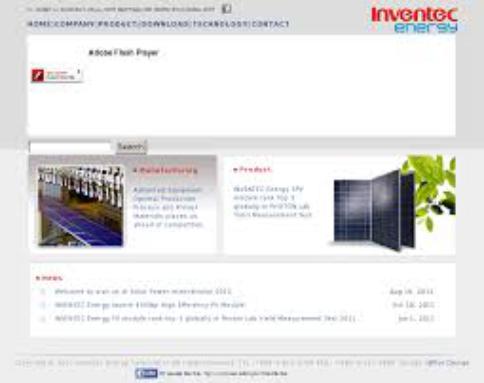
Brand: Inventec
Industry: Electronic